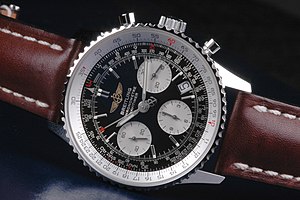
Breitling
Breitling Navitimer armbåndsur.
Breitling er en schweizisk producent af armbåndsur. Med hovedkvarter i Grenchen, og grundlagt i Saint-Imier, har selskabet producert ure og armbåndsur næsten kontinuerlig siden 1884. Breitling producerer hovedsagelig kronometer-certifiserede ure med pilot- og luftfartsindspireret design. Hovedvægten ligger på relativt store ure, gerne med kronograf. Breitling leverer både mekaniske- og quartzure.